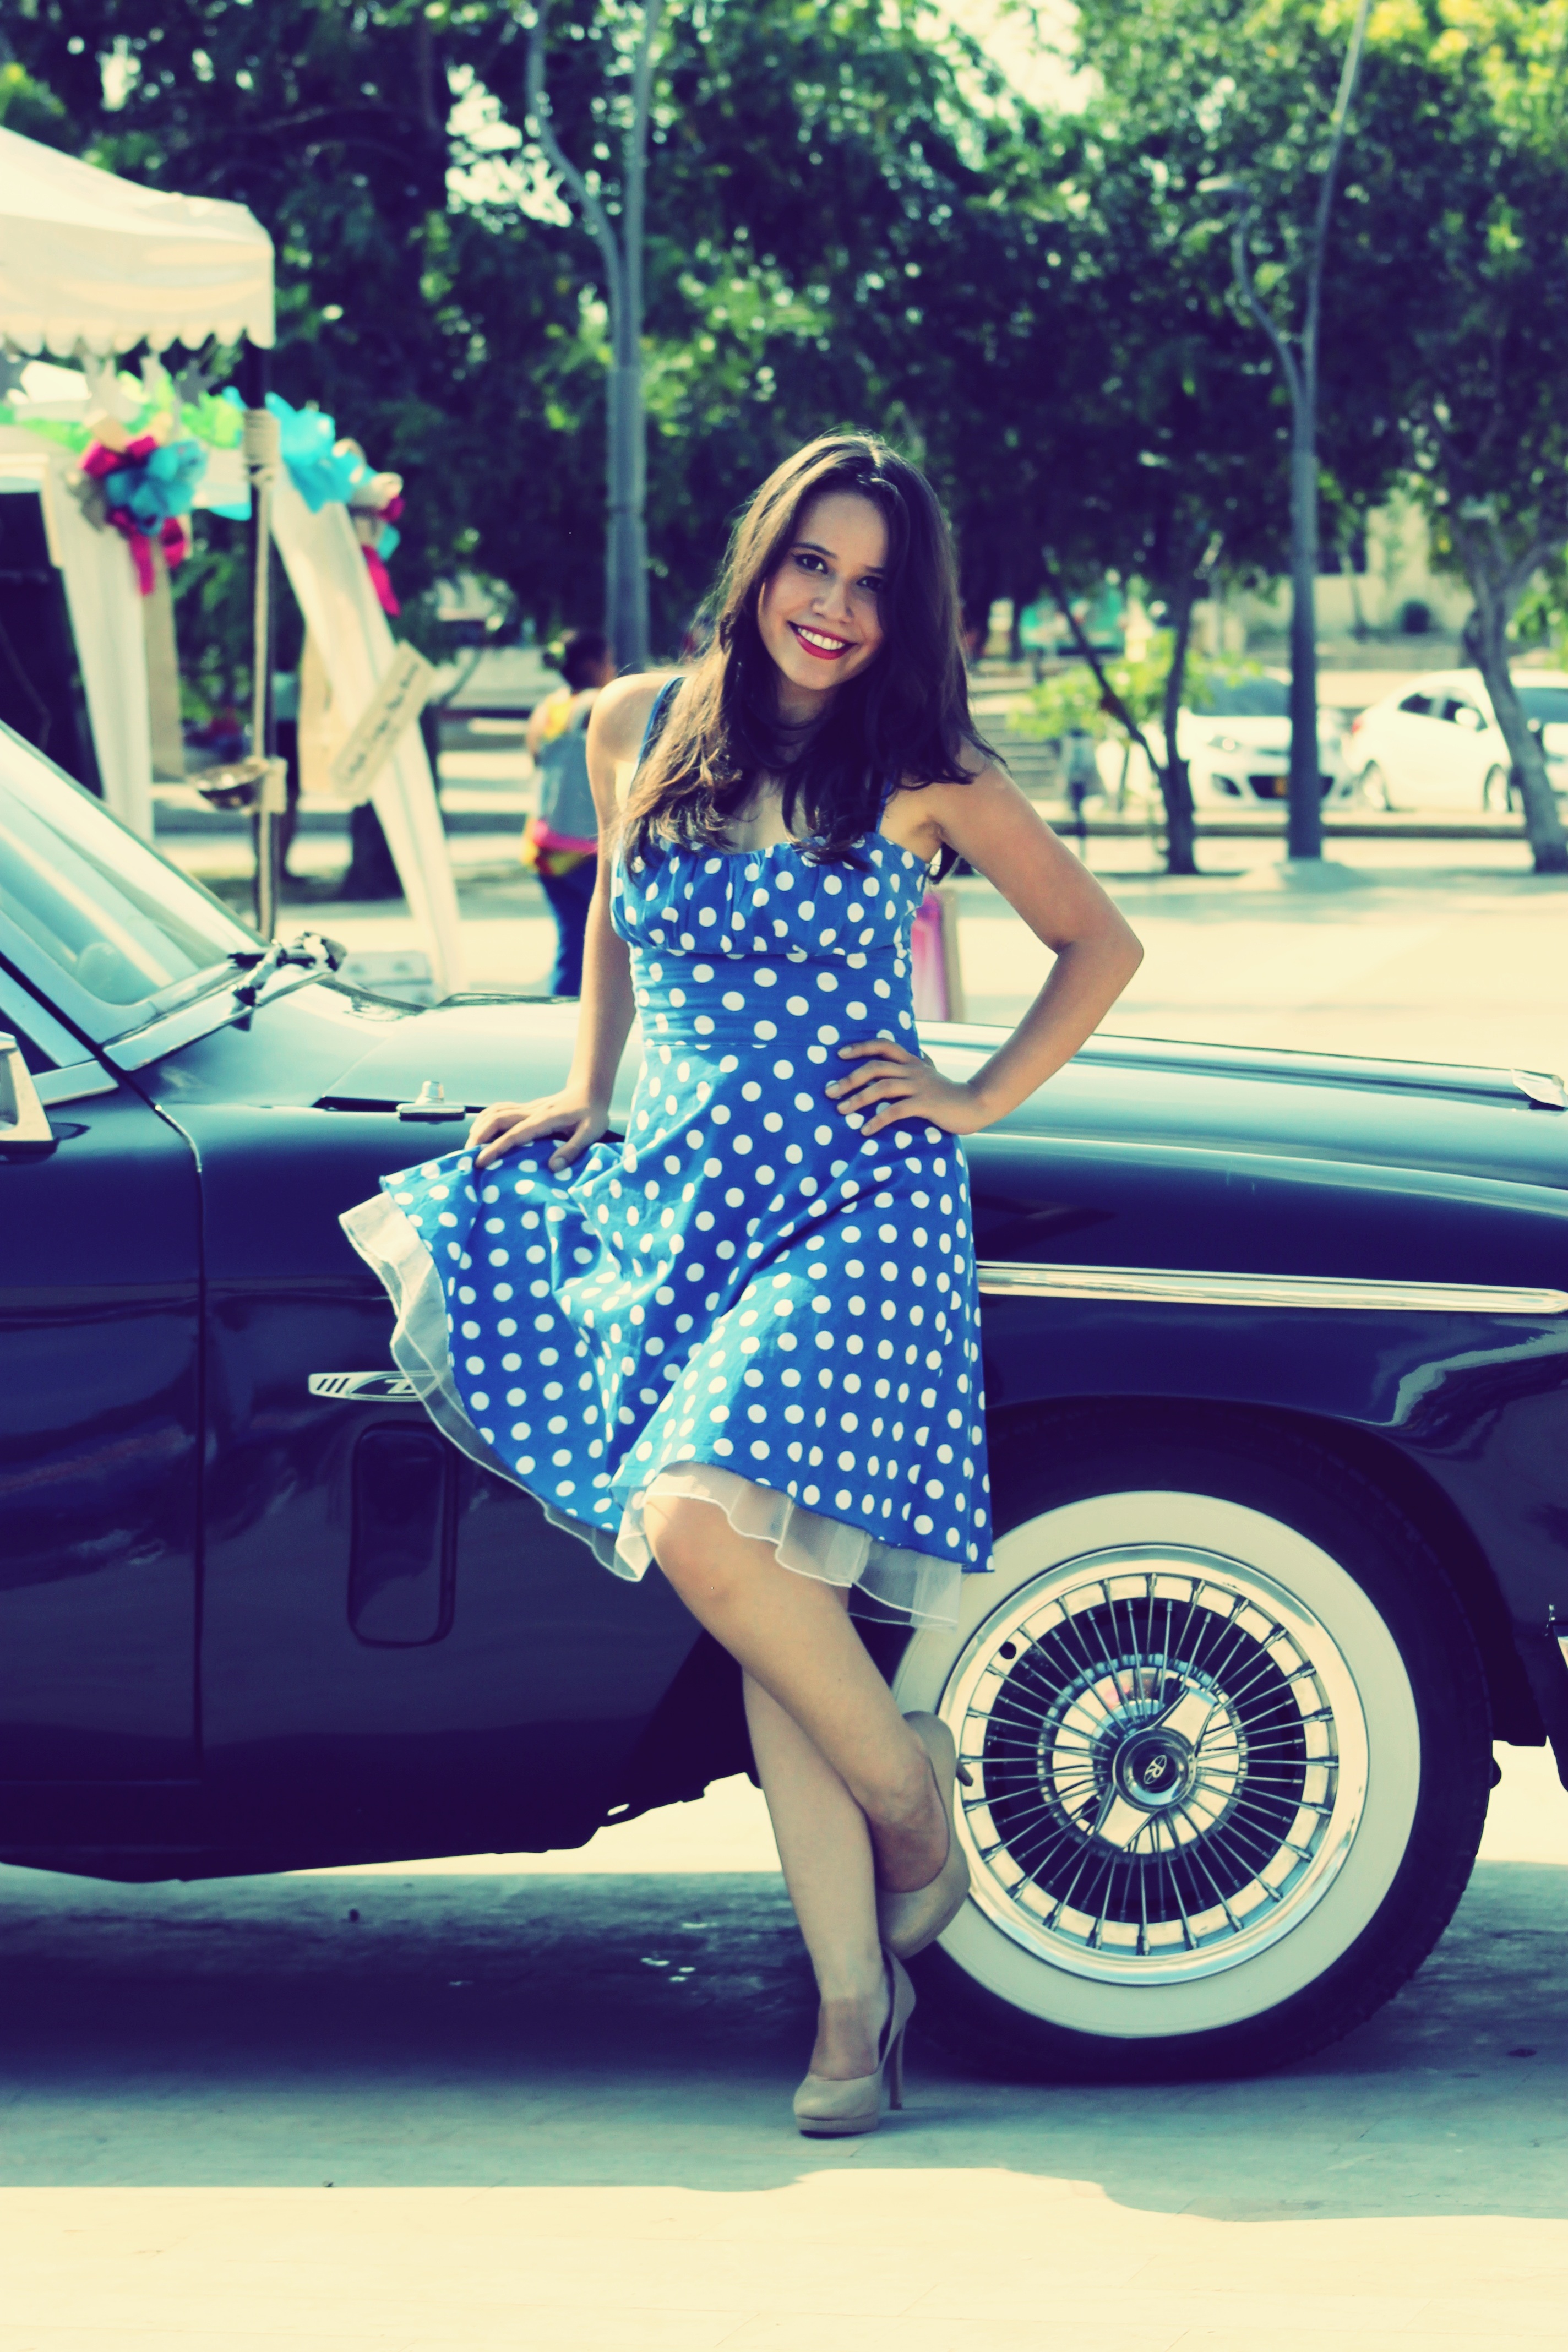
girl, woman, photography, retro, pattern, model, spring, color, fashion, blue, clothing, lady, dress, happy, women, latin, beauty, beautiful, bella, blue dress, photo shoot, sexy woman